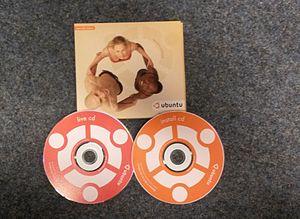
Pochette et CD Ubuntu 4.10
Ubuntu est un système d’exploitation GNU/Linux basé sur la distribution Linux Debian. Il est développé, commercialisé et maintenu pour les ordinateurs individuels, les serveurs et les objets connectés par la société Canonical.